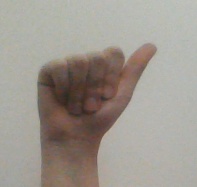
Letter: dhad